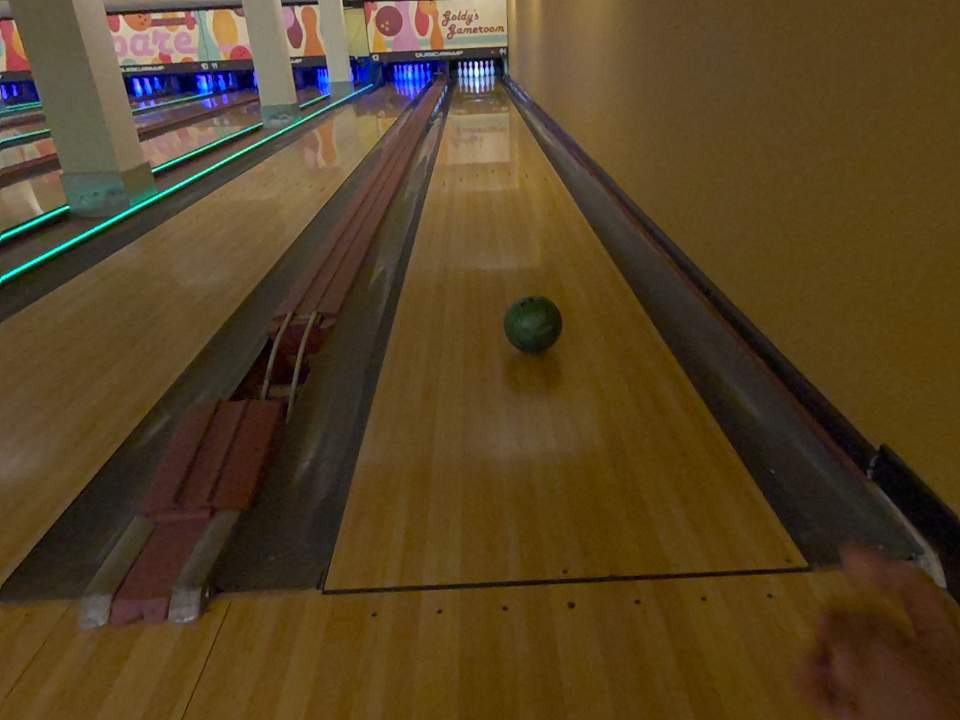
Object: bowling_ball